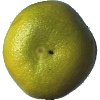
Label: Pomelo Sweetie 1